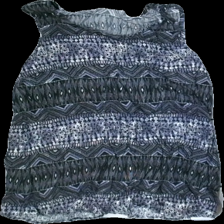
View: front
Type: Top
Category: Ladies
Brand: Isolde
Colors: White, Grey
Material: 100% Visc
Pattern: Other
Cut: Loose
Size: 44
Season: All
Price range: <50
Recommended usage: Reuse